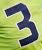
Number: 3